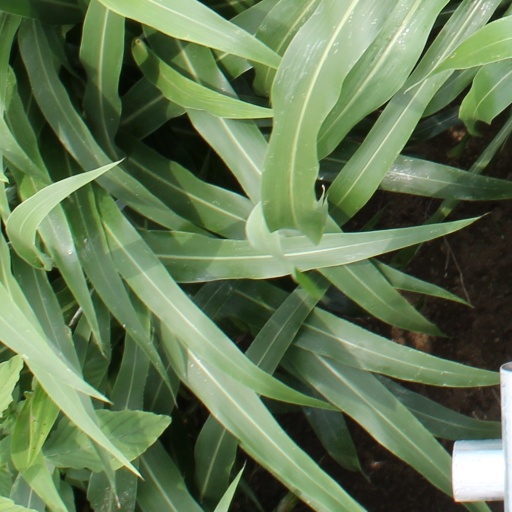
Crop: sorghum